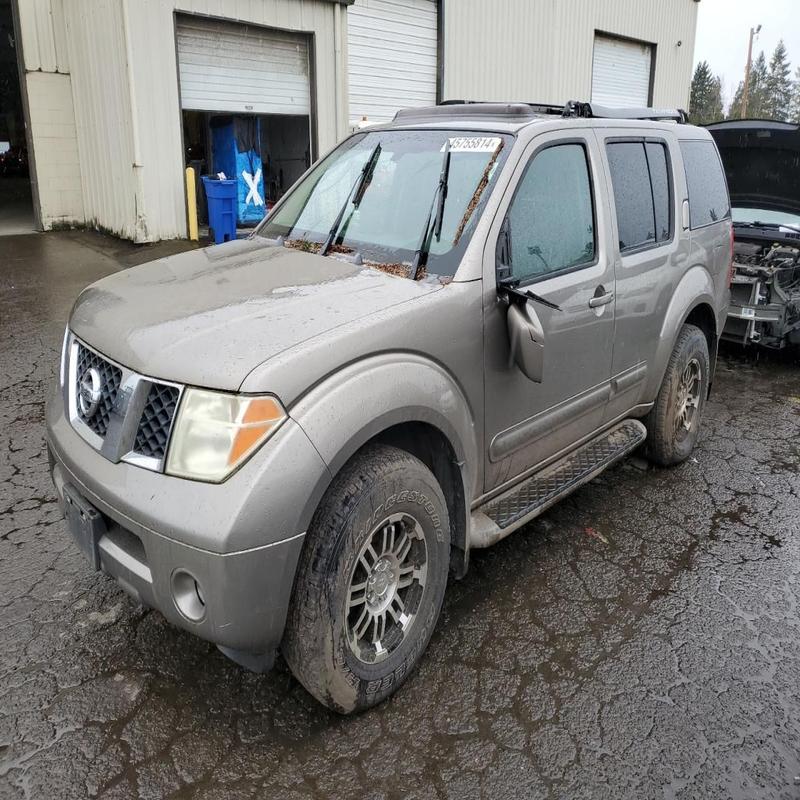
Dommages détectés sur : porte avant gauche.
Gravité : mineur